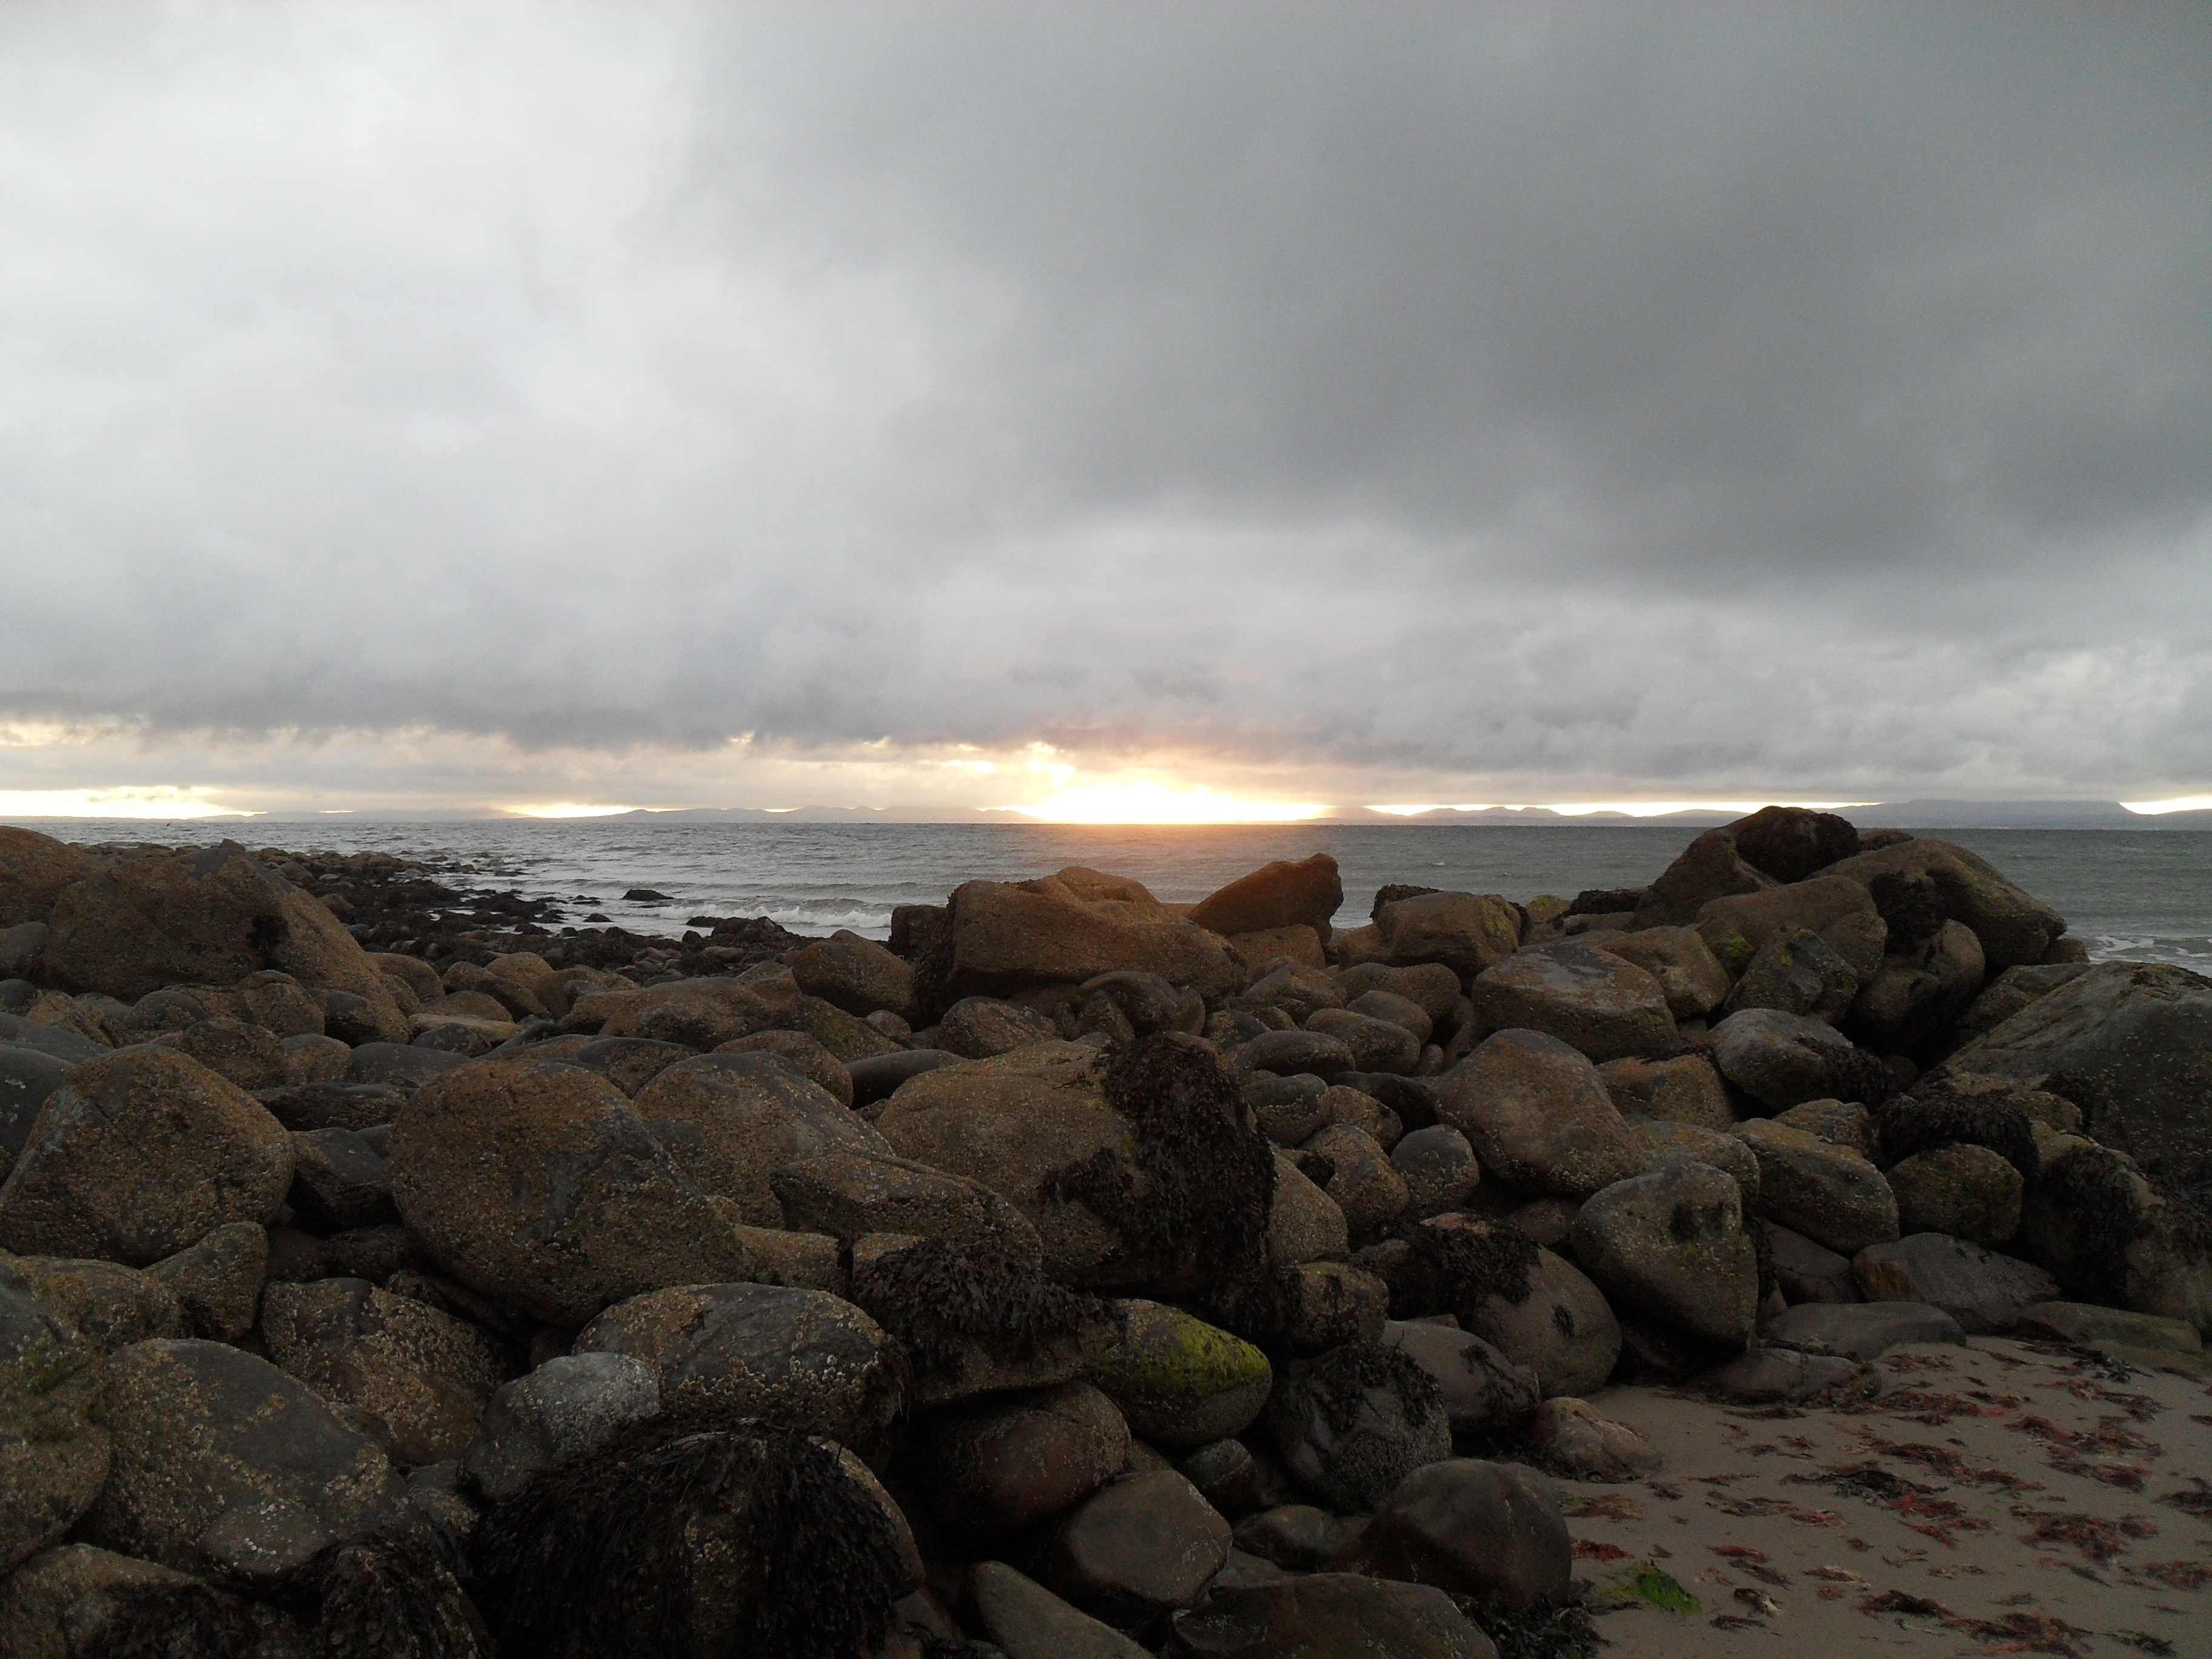
beach, landscape, sea, coast, water, nature, outdoor, sand, rock, ocean, horizon, cloud, sky, sunset, sunlight, morning, shore, wave, stone, vacation, travel, cove, relax, scenery, weather, bay, freedom, tourism, terrain, material, body of water, rocks, happy, cape, wind wave